Therese Forster

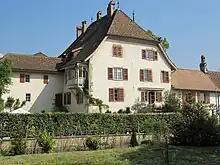
A manor house in Colombier, Switzerland

In July 1801, at the age of 15, Forster was sent to live with the family friend, writer Isabelle de Charrière at her Le Pontet mansion in Colombier, in order to obtain the necessary skills for a future employment as a governess. The arrangement was mutually beneficial, with Forster receiving education and de Charrière enjoying the presence of a young person. In 1802, they collaborated on de Charrière's epistolary novel , a work that appeared in a German translation by her stepfather L. F. Huber in 1803 as . This was in some sense a pedagogical project, and Therese was meant to write her own German translation and compare it with her stepfather's. The French original was not published until 1981, when it was included in the edition of de Charrière's complete works. While Forster was in Colombier, a potential marriage to Benjamin Constant was proposed by her family, but Constant declined. An inquiry by August von Kotzebue for Forster's hand was rejected in 1804, by both mother and daughter, and the potential interest of was not reciprocated by the "reserved" Therese. When de Charrière died in December 1805, Forster and Henriette L'Hardy were with her and announced her death to her friends, and Forster forwarded her final letter to Constant. In her protectress' will, Therese was given 70 louis and souvenirs including the coffee maker they had used for breakfast. She was later probably involved in the handling of de Charrière's literary estate, and the manuscript of de Charrière's was found among Therese Huber's papers.